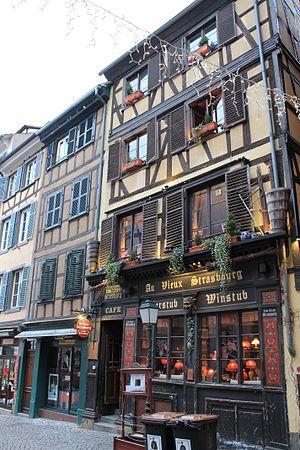
Un bierstub est un type de brasserie qui se trouve spécifiquement en Alsace et en Allemagne.